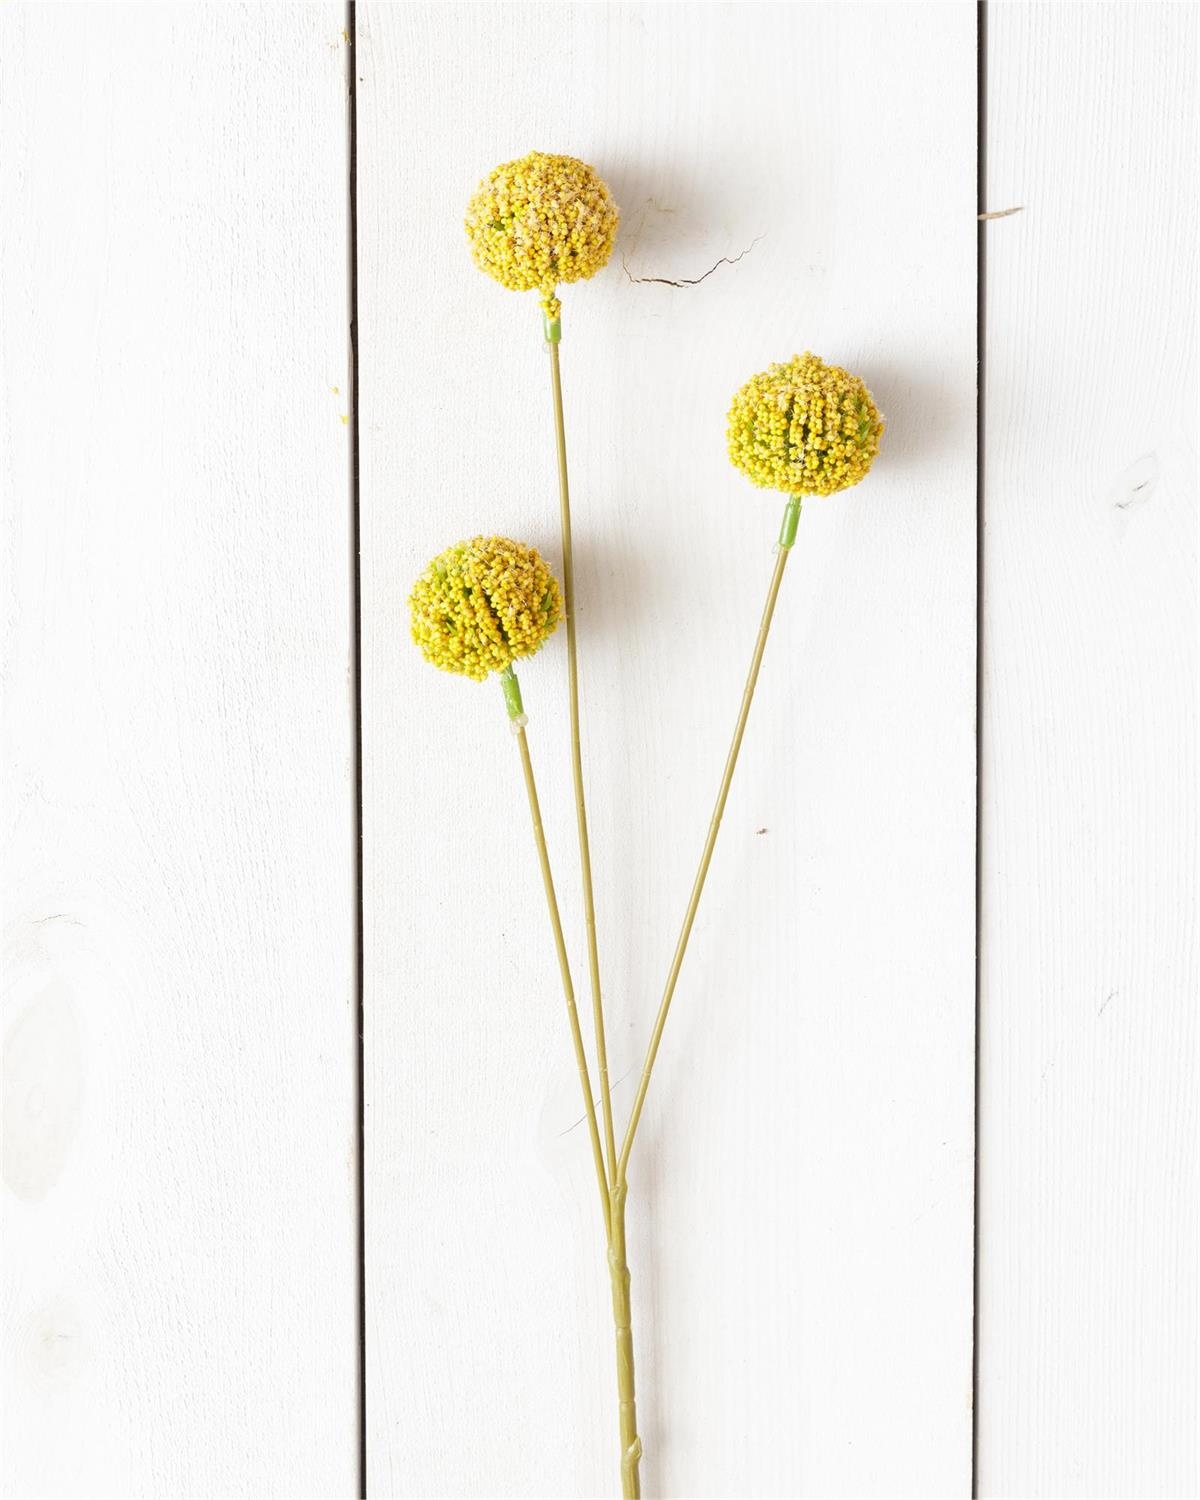
Branch - Yellow Billy Buttons
Brand: Peach Street
Category: Home & Garden > Decor > Dried Flowers